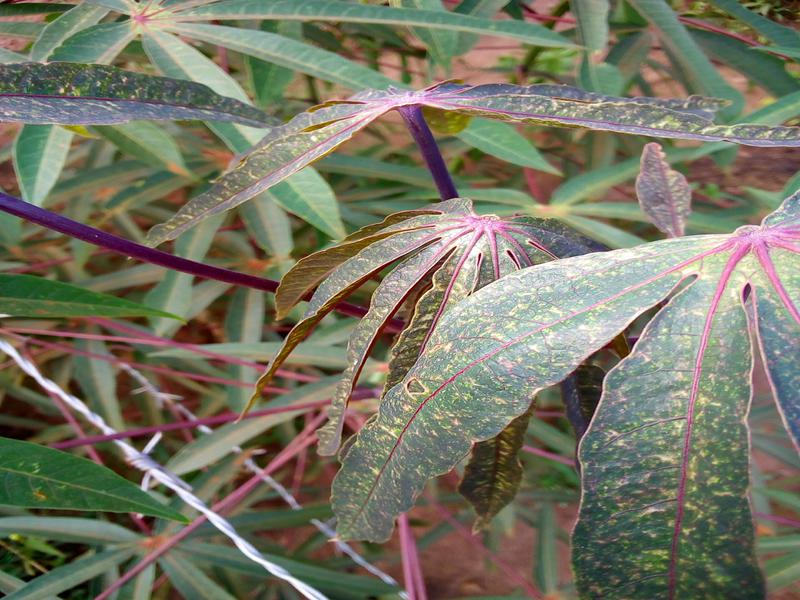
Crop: cassava
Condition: green_mottle